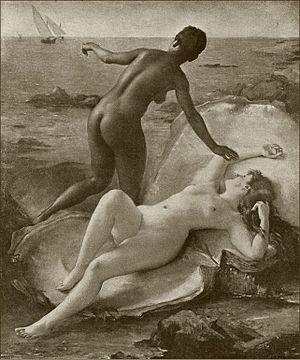
Les Deux Perles